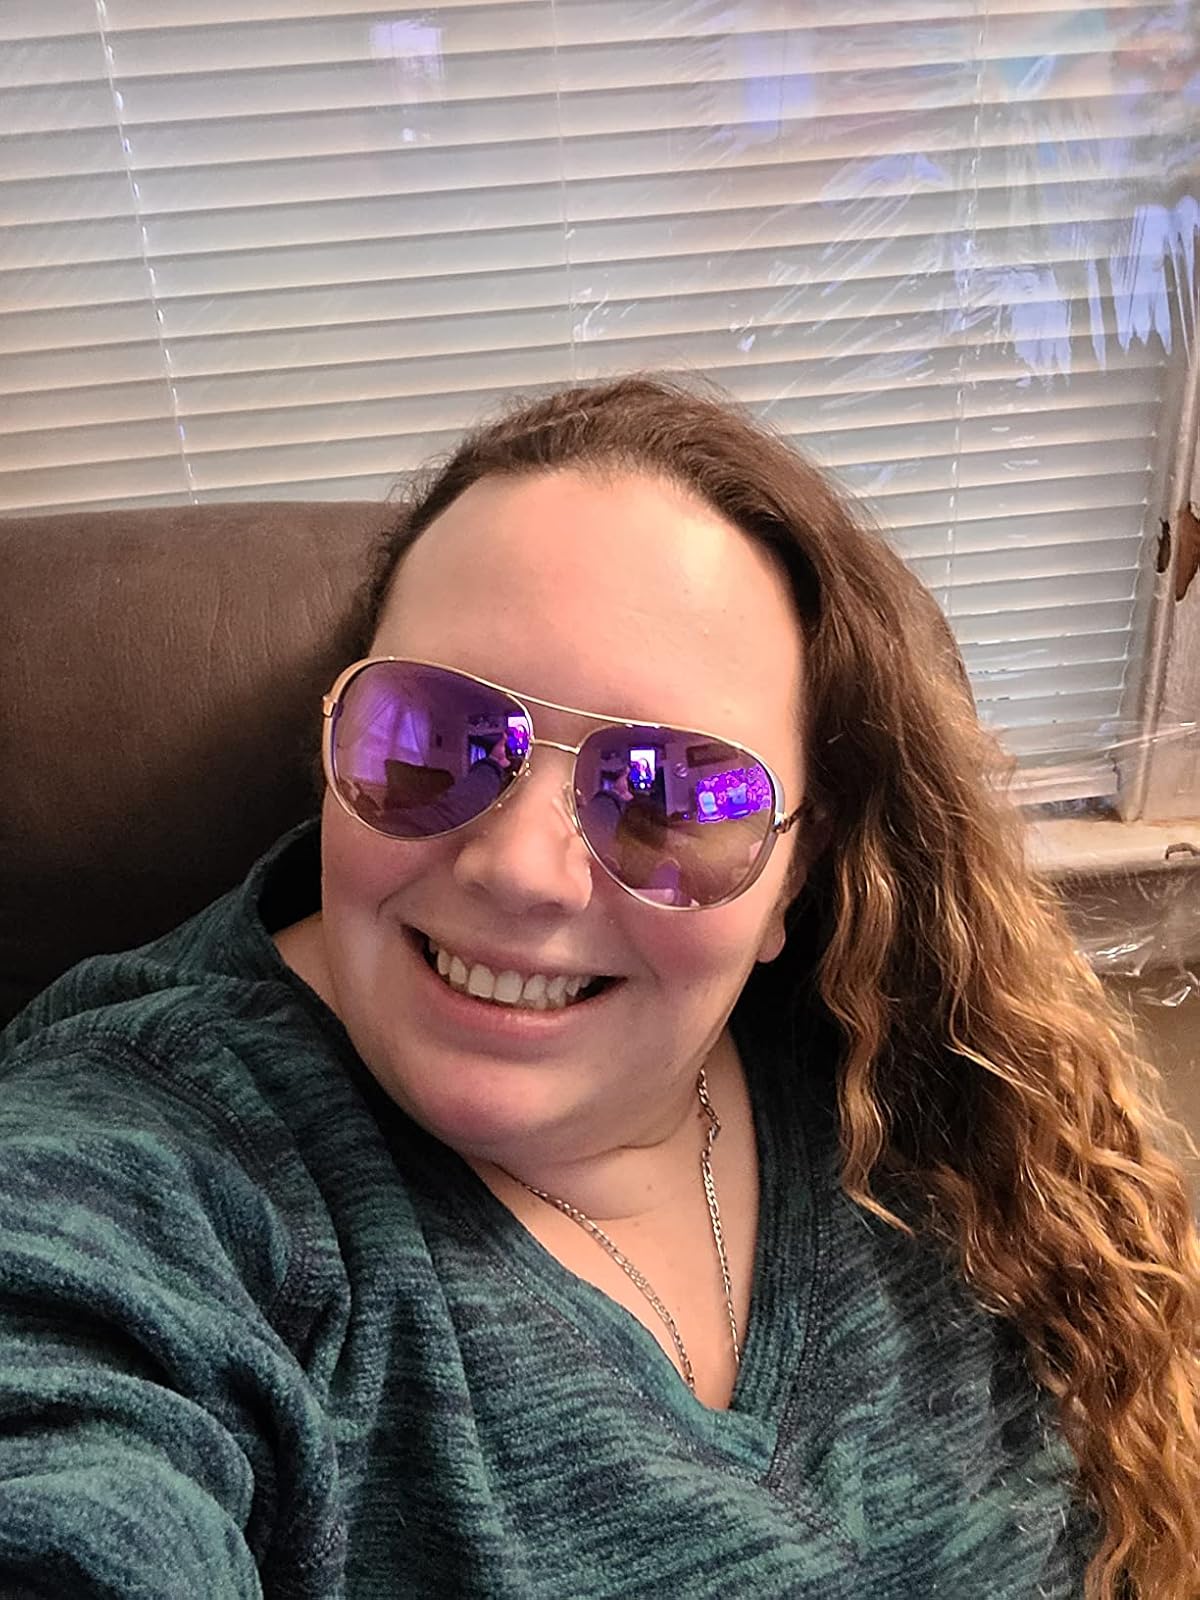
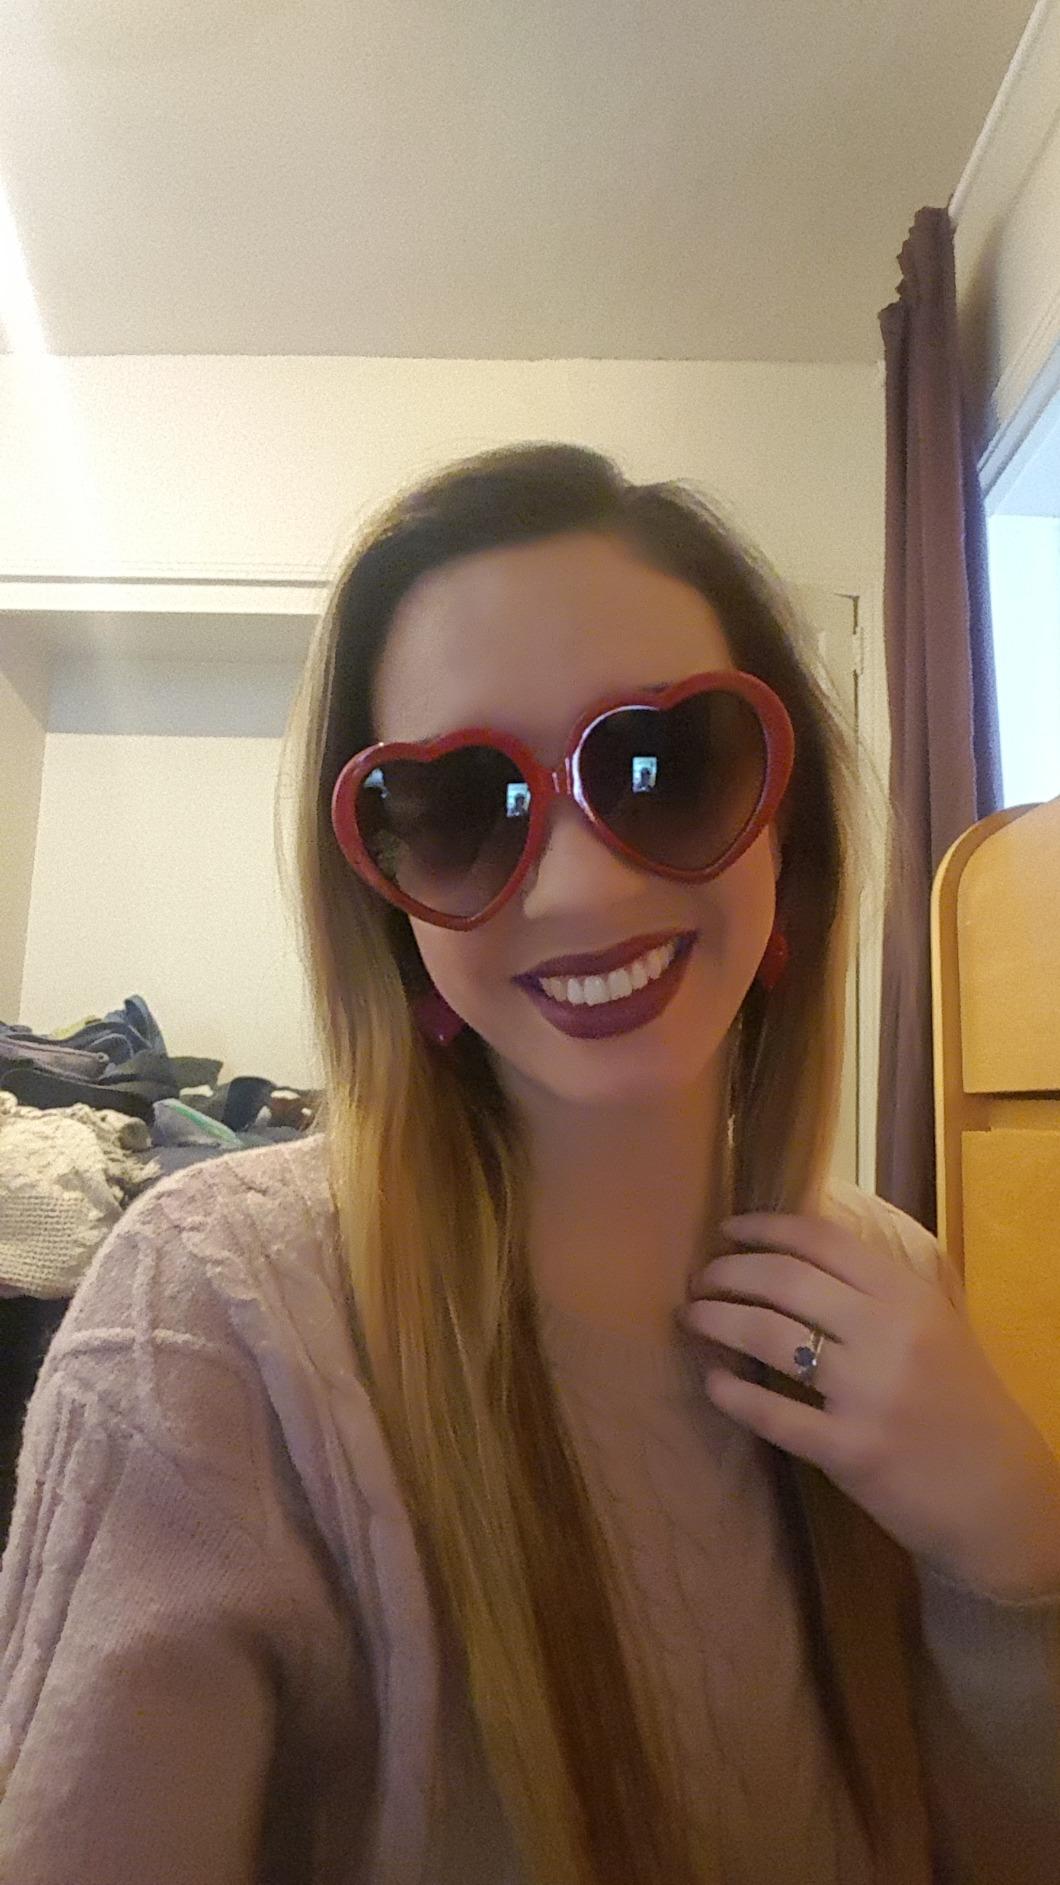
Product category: accessories_sunglasses
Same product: no